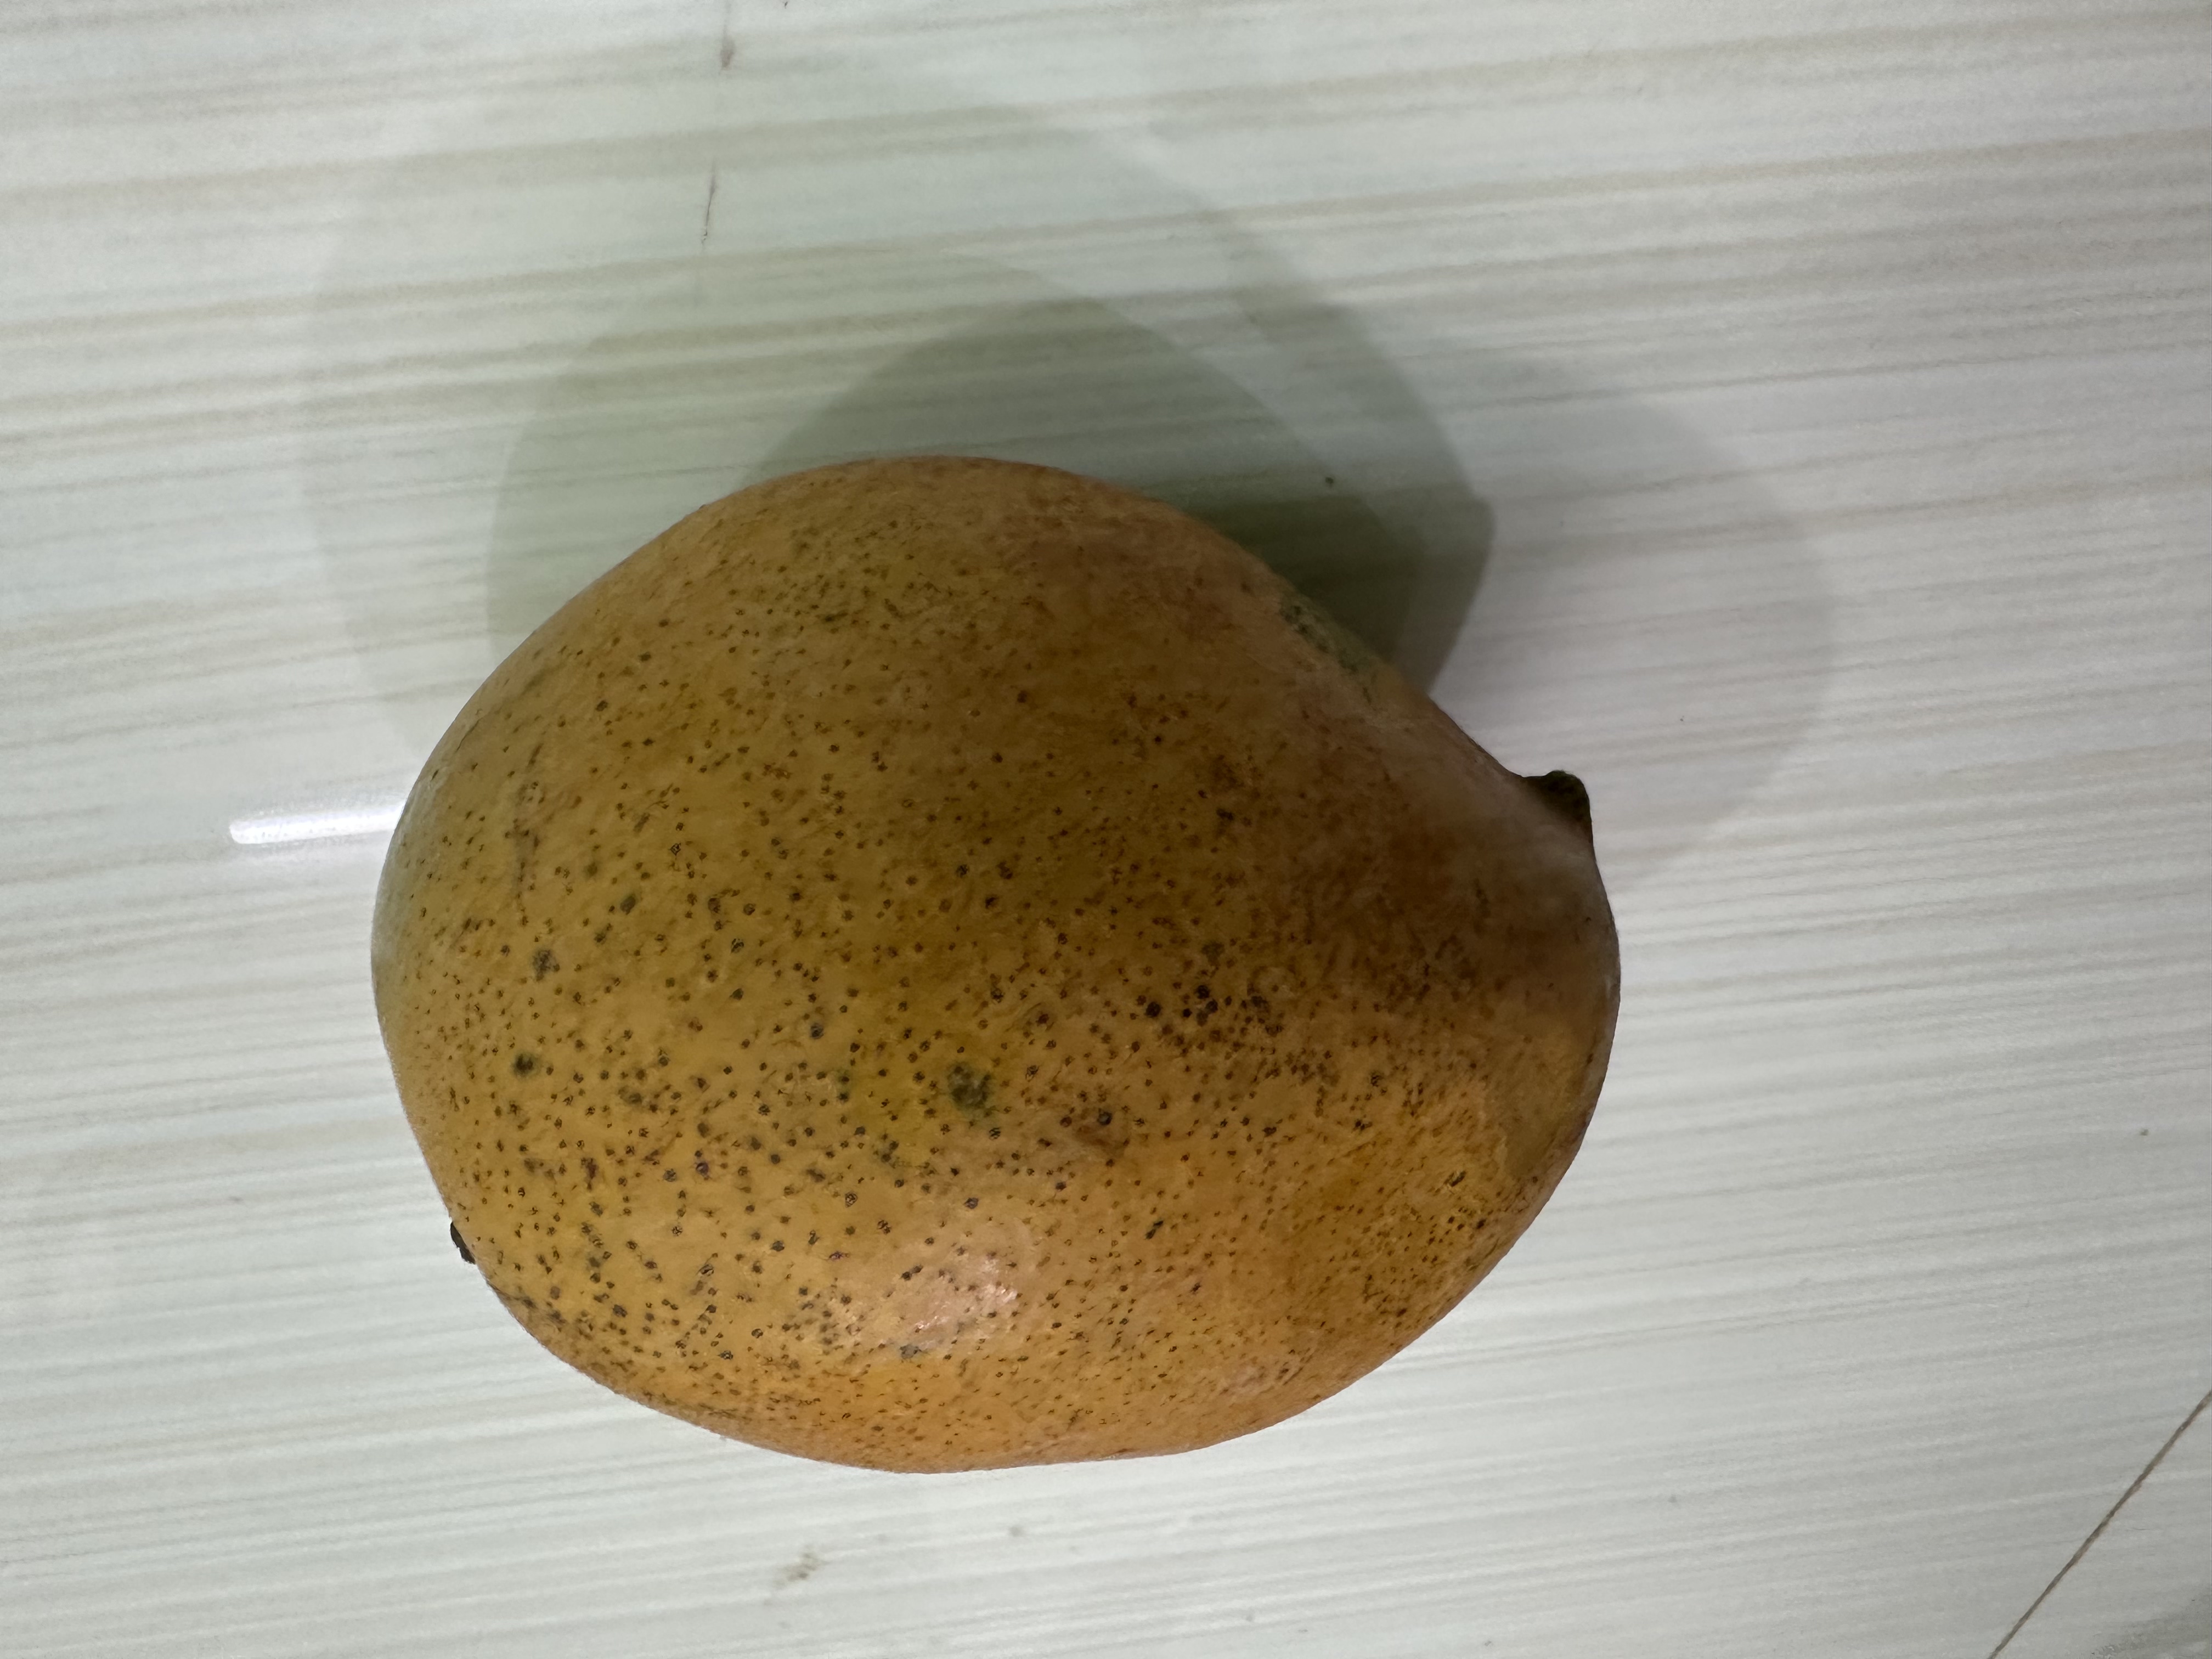
Mango variety: Nilambori